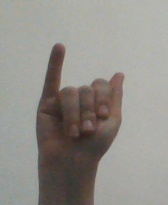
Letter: meem